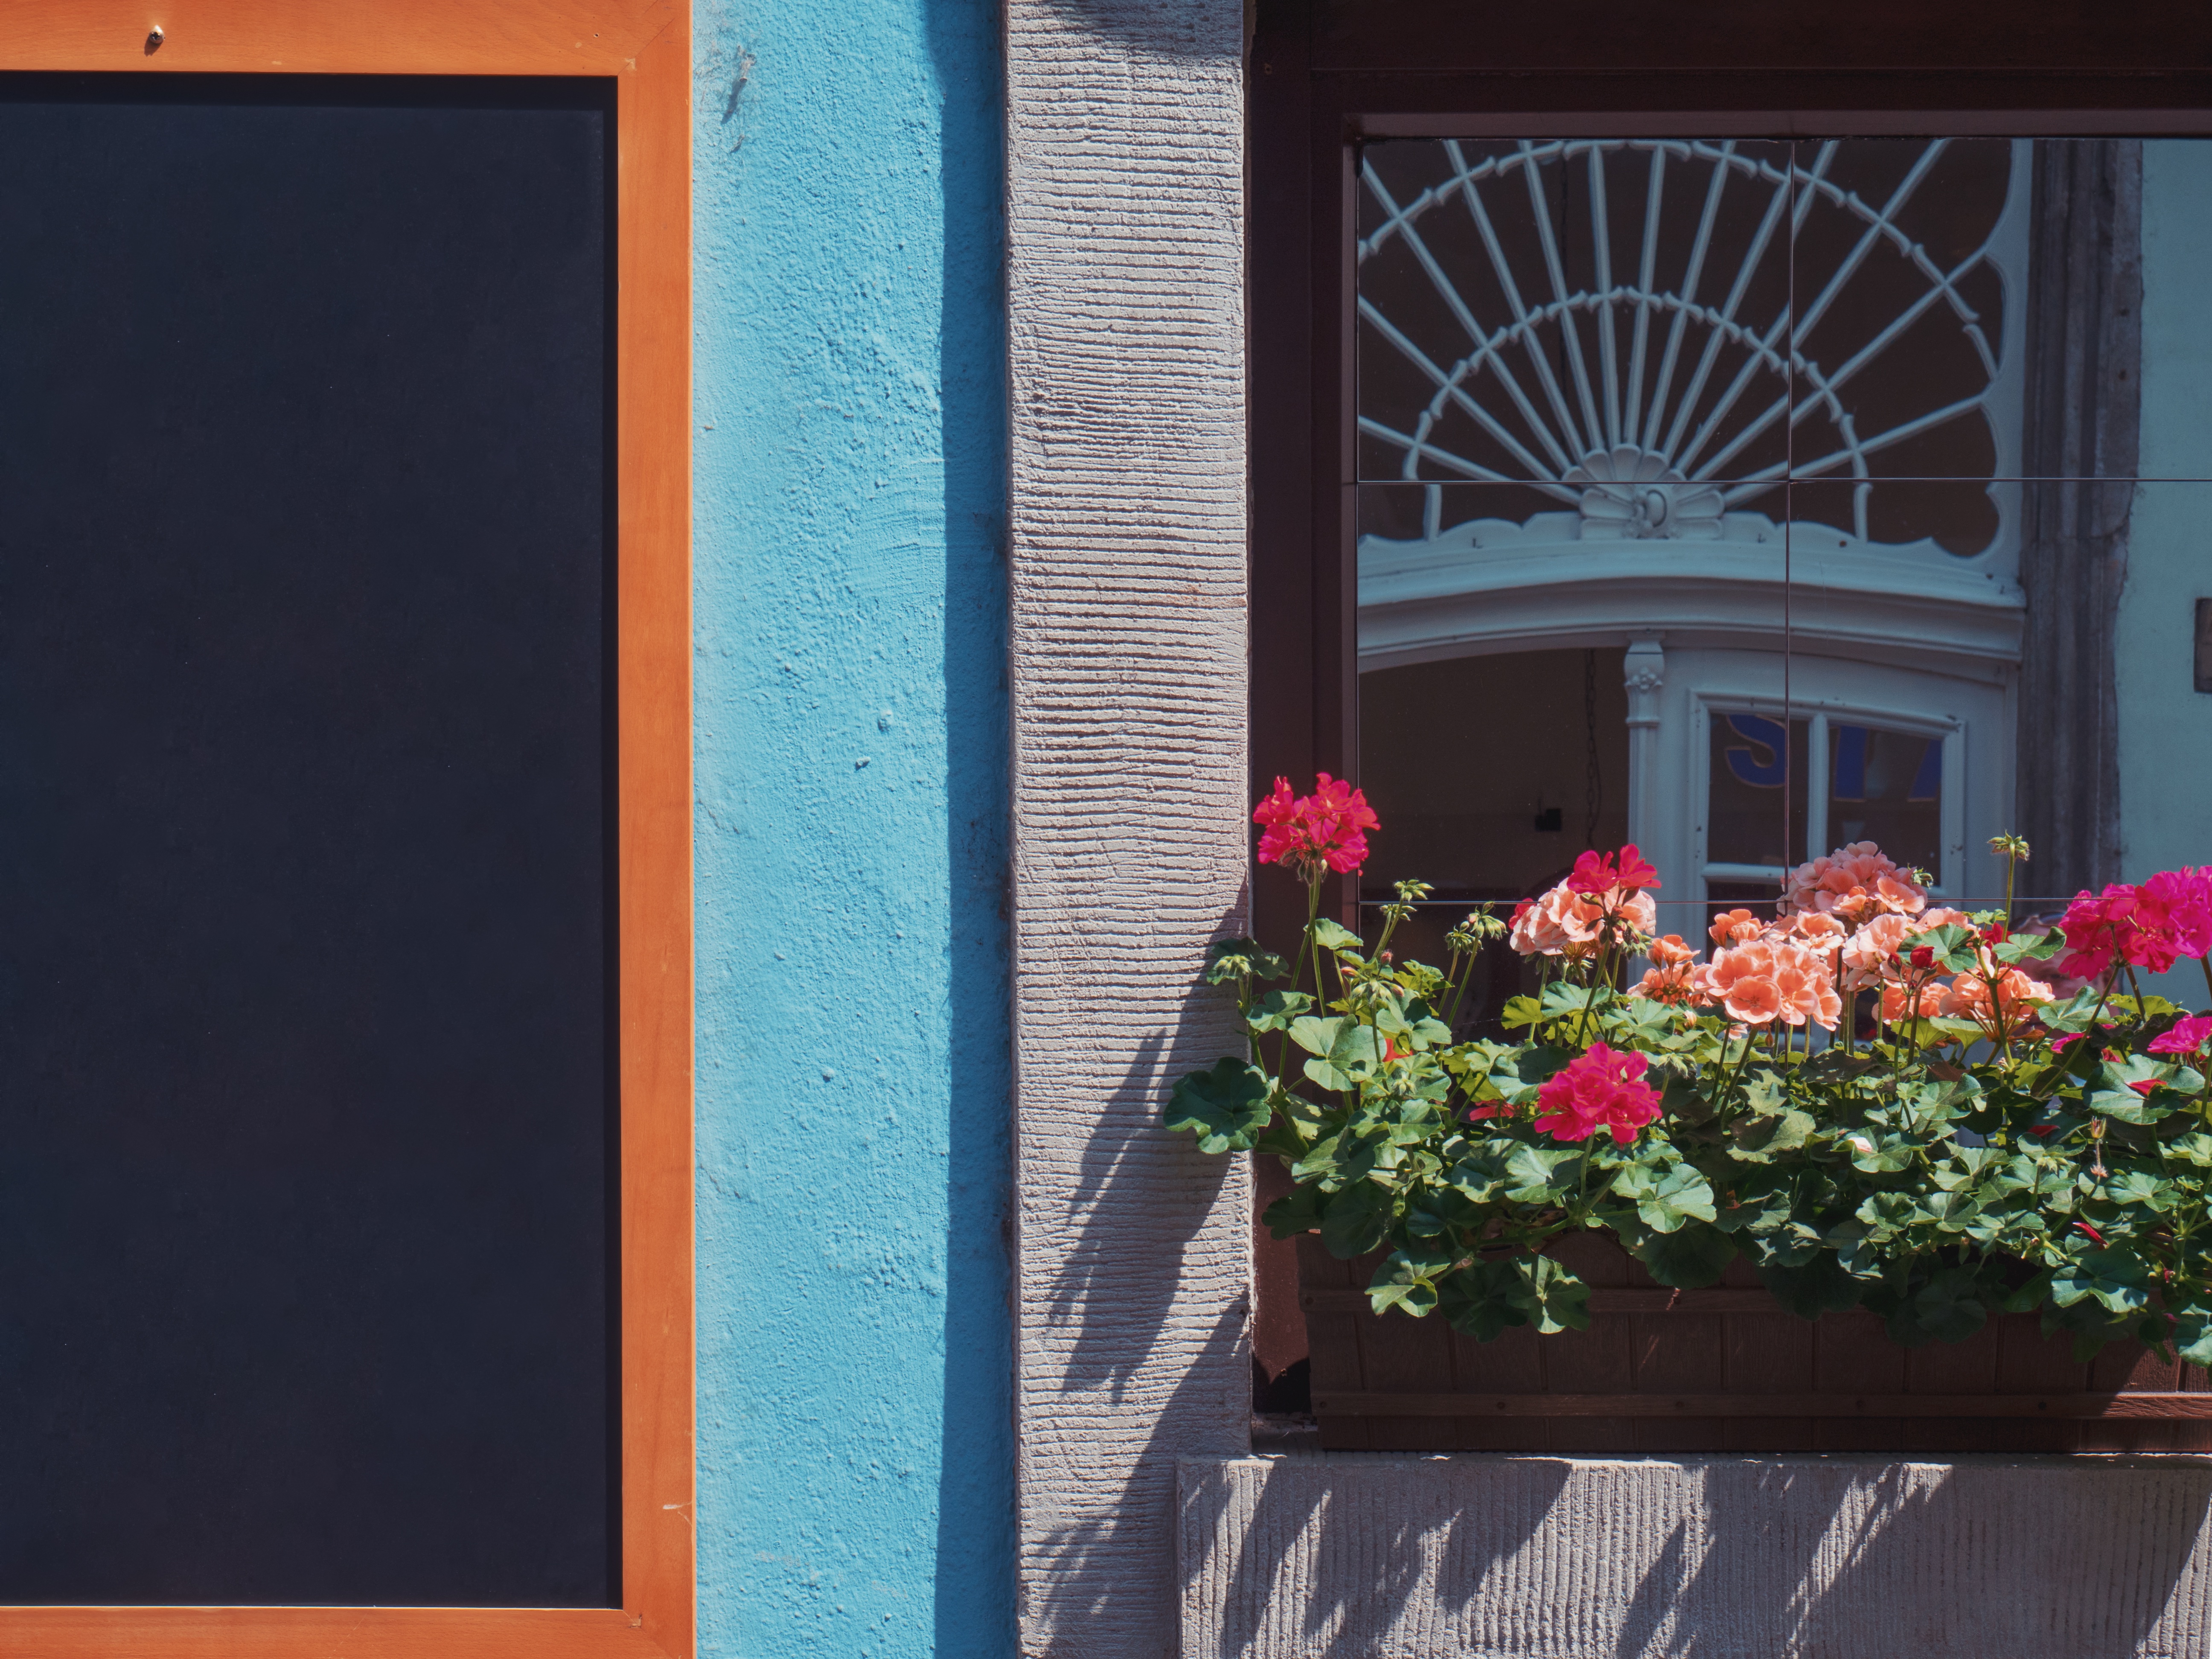
flower, window, home, wall, color, blue, interior design, design, window covering